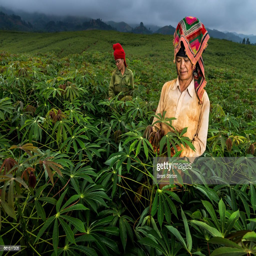
minority women move amongst crops that fill the hills close to city .